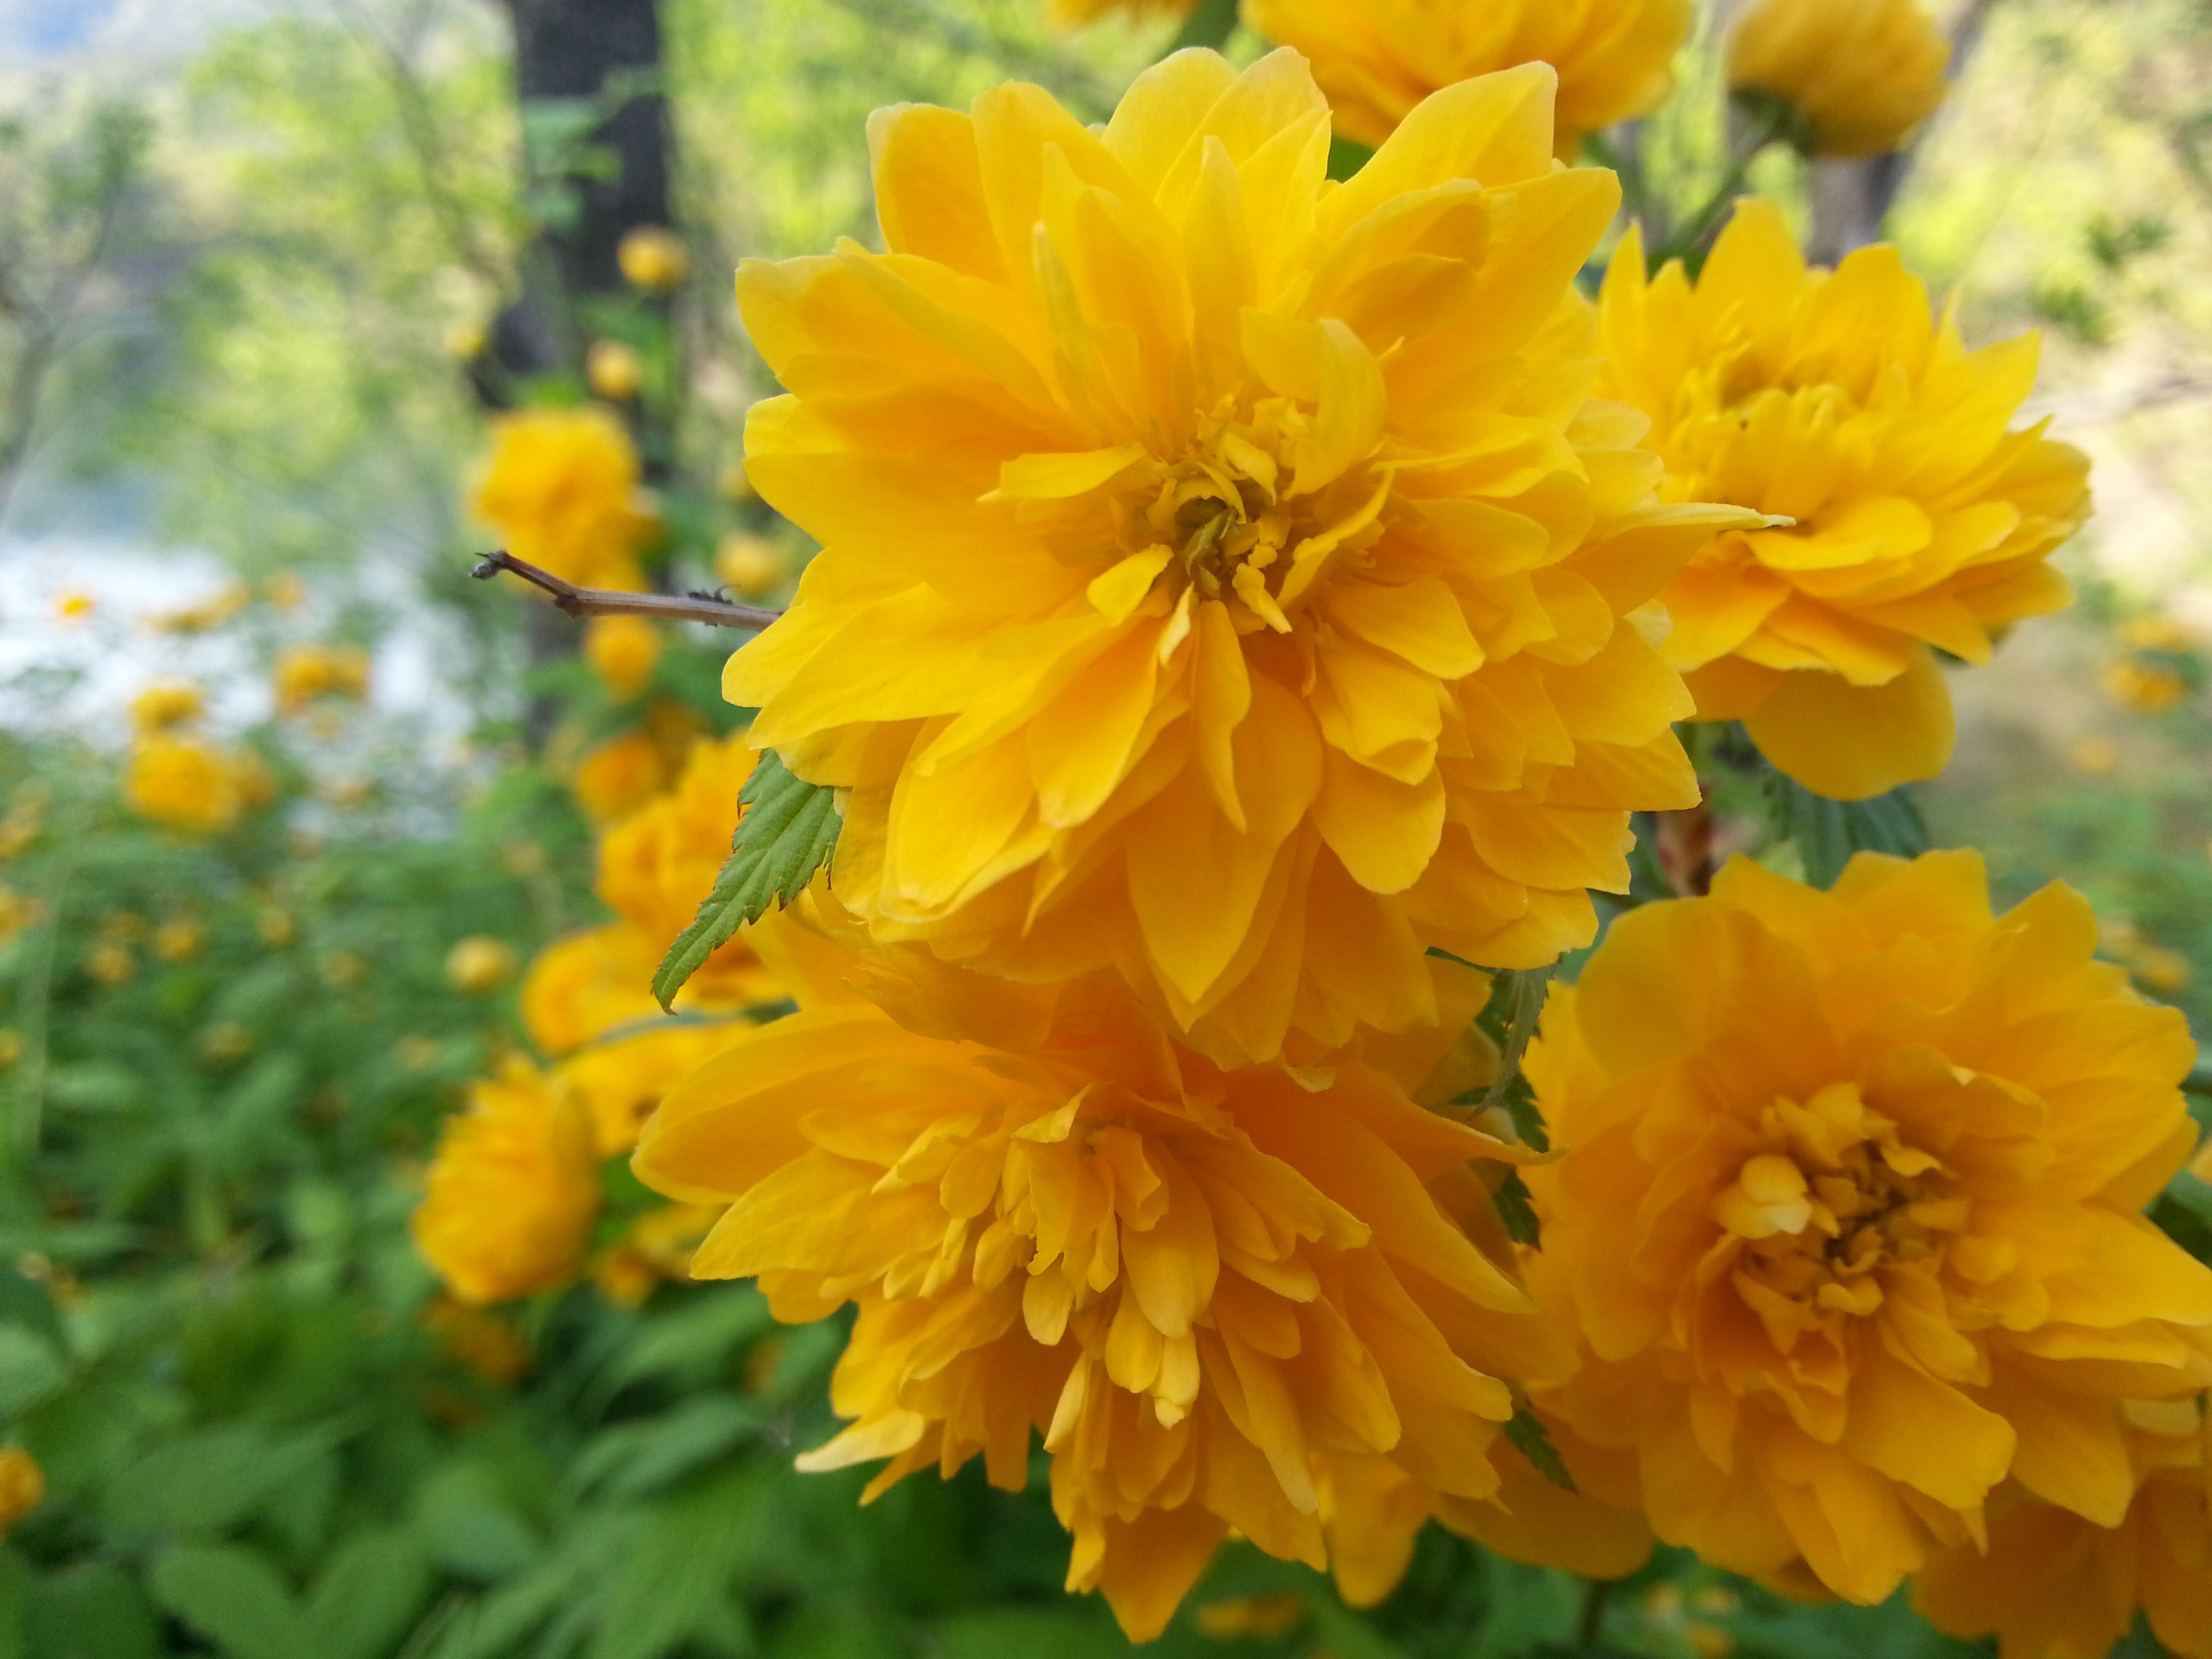
landscape, nature, blossom, plant, flower, petal, spring, herb, yellow, flora, plants, yellow flower, wildflower, flowers, asteraceae, crush, spring flowers, nectar, flowering plant, daisy family, calendula, sulfur cosmos, annual plant, land plant